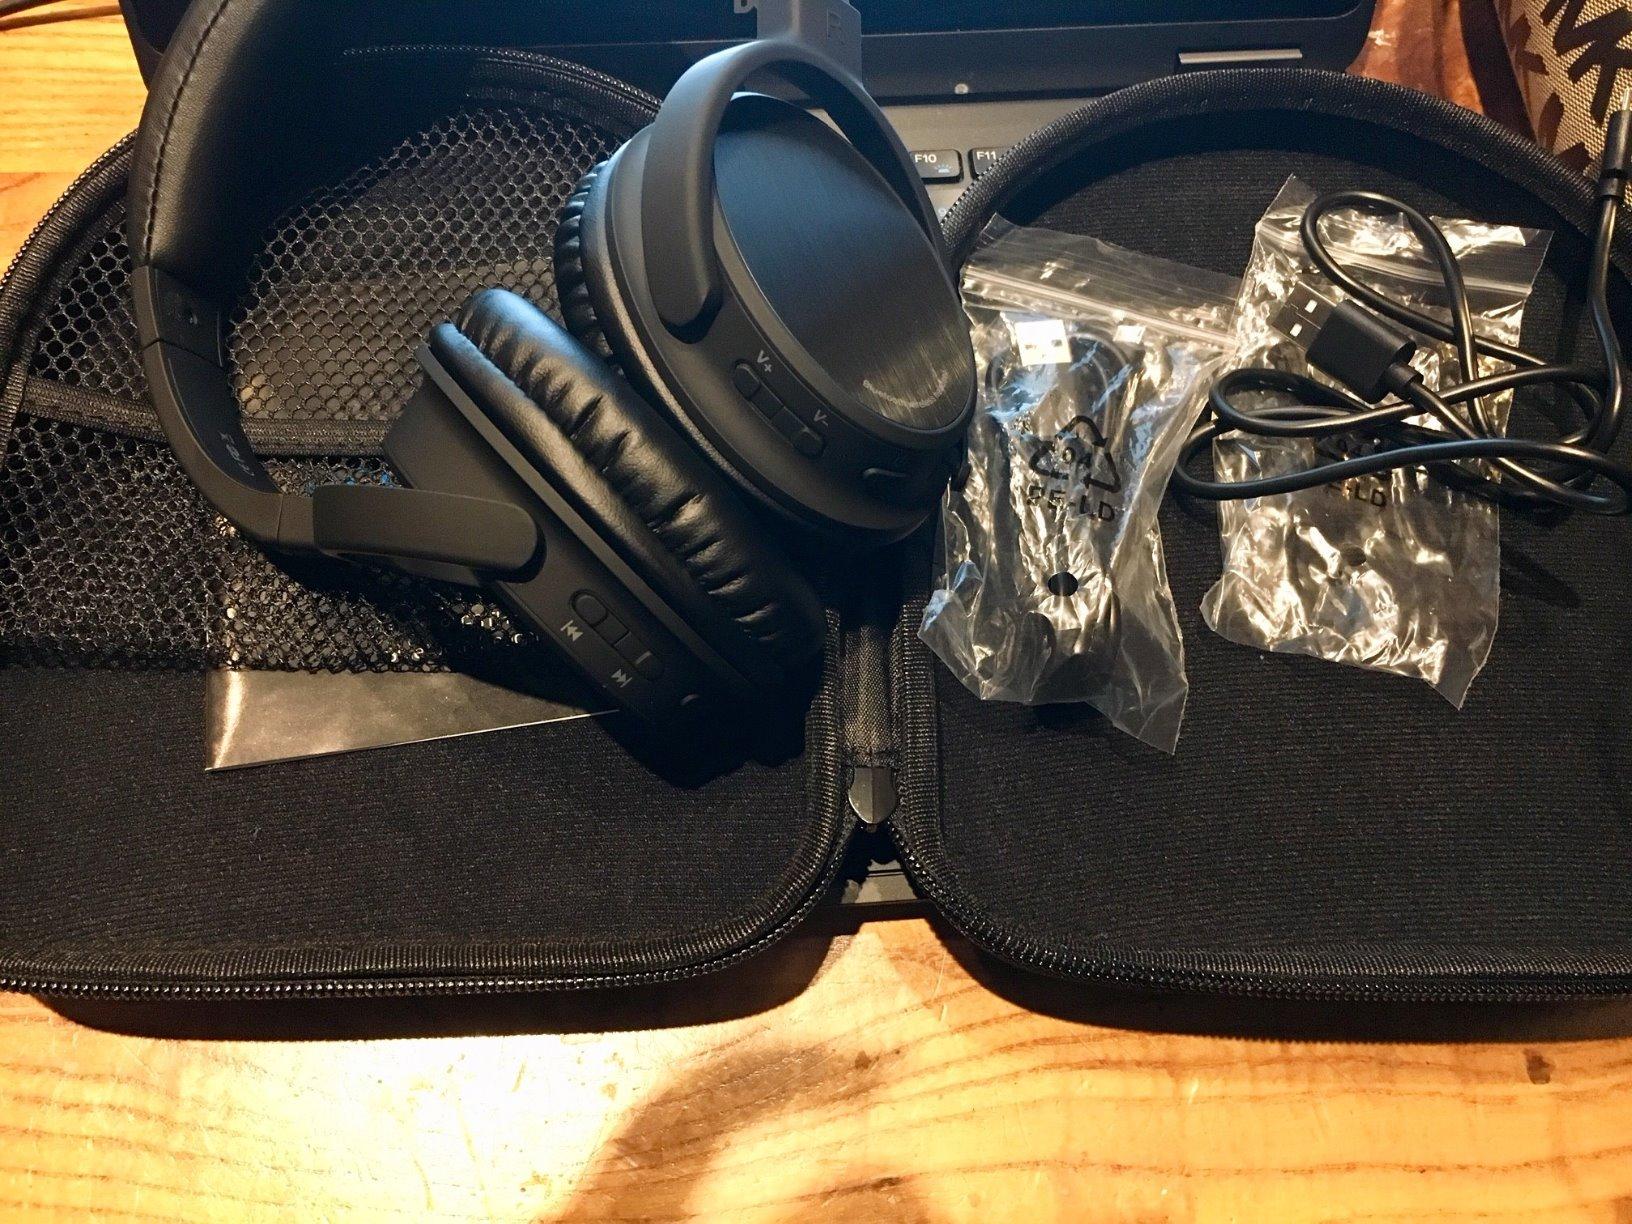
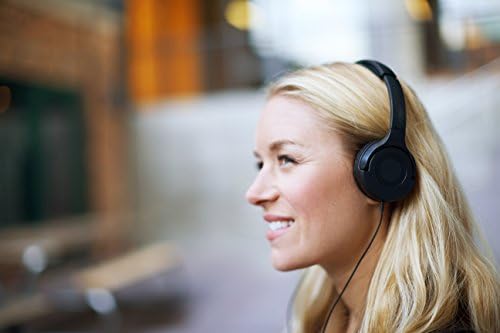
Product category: headphones
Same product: no